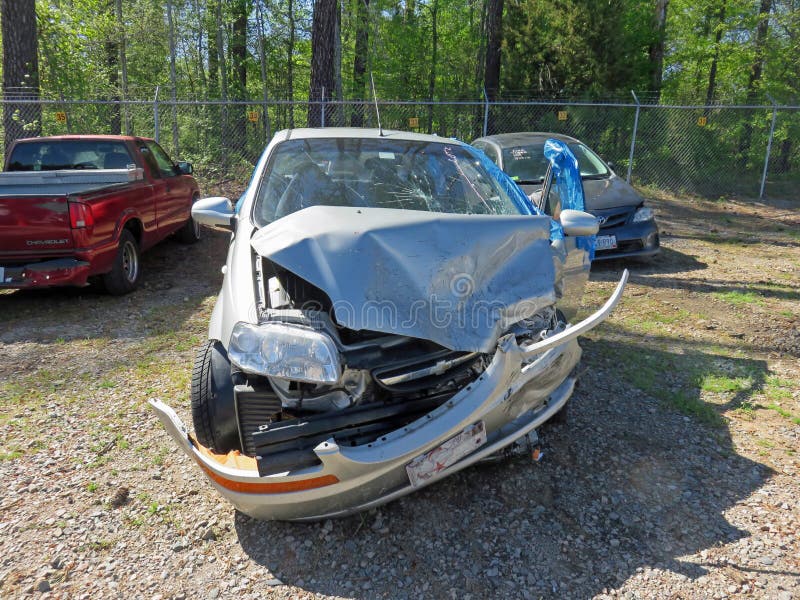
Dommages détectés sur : pare-choc avant, feu avant droit, capot, pare-brise avant, aile avant gauche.
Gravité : majeur